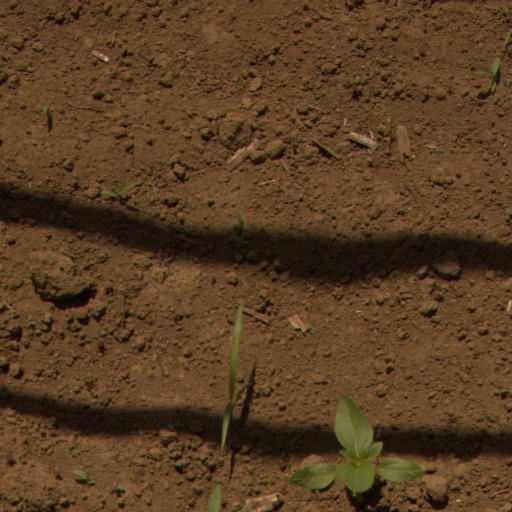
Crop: Jerusalem artichoke